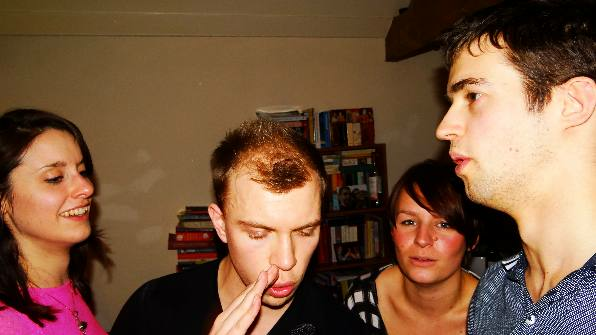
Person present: Yes